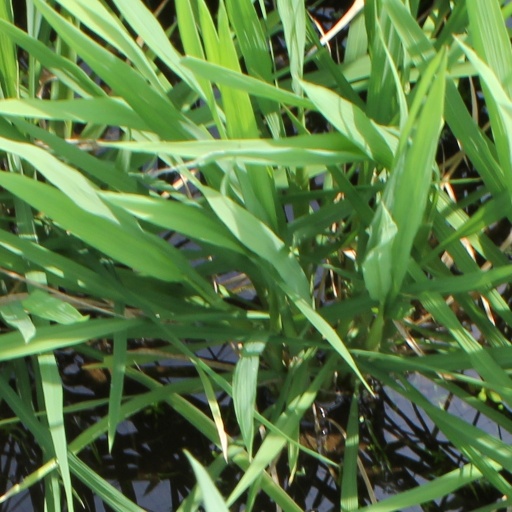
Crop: rice